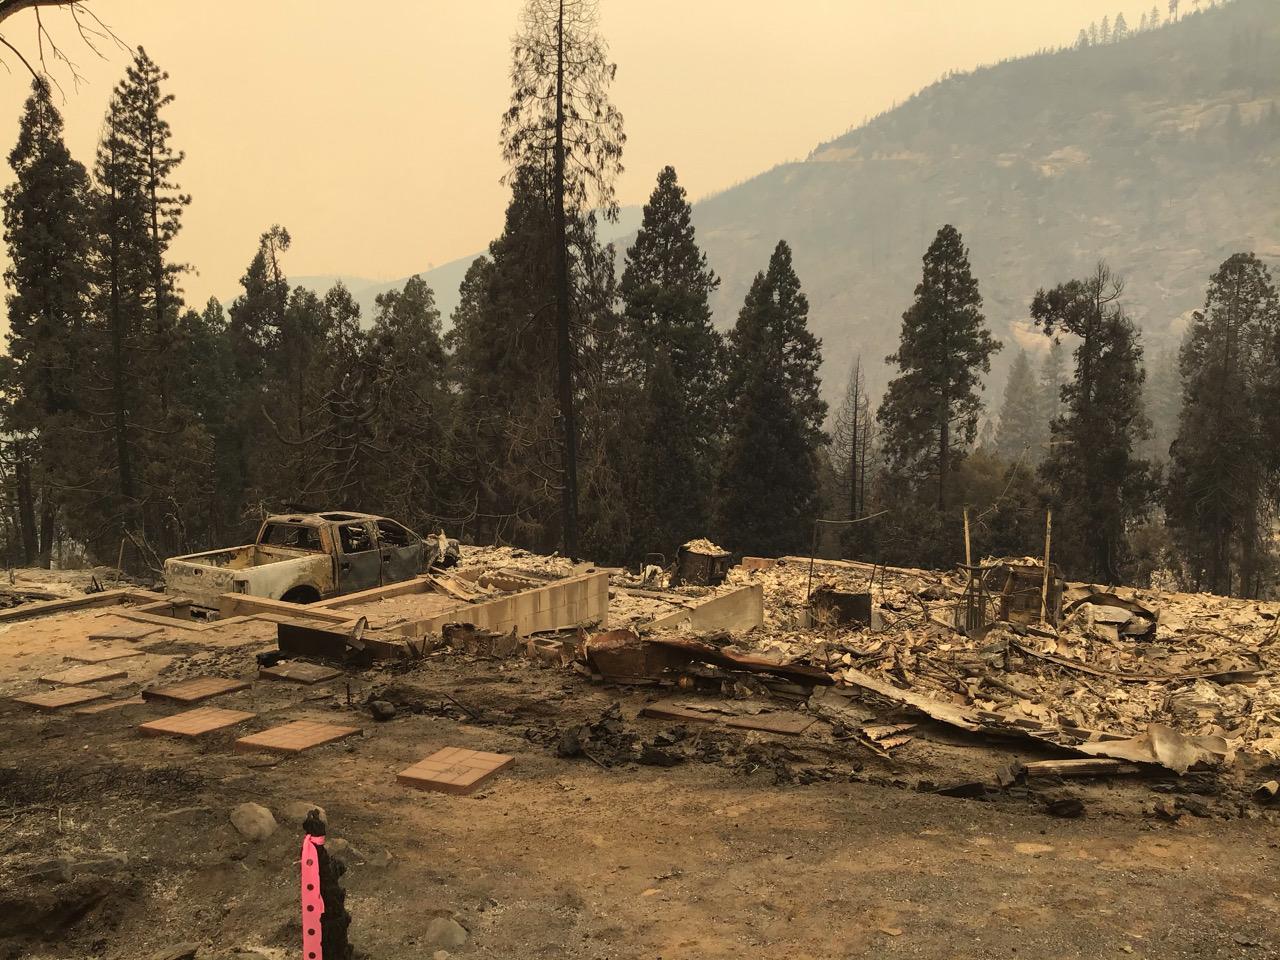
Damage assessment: destroyed